Puerto Rican government-debt crisis

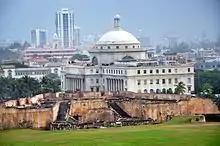
The Capitol of Puerto Rico just outside Old San Juan

In June 2015, Governor Padilla announced that the Commonwealth was in a "death spiral" and "the debt is not payable". The government of Puerto Rico commissioned an analysis of its financial problems asking for solutions that resulted in the "Krueger Report" published in June 2015. The report called for structural and fiscal reforms as well as for a restructuring of outstanding debts. One month later, a report was published that rejected the need for debt restructuring. The report indicated that Puerto Rico has a fixable deficit problem, not a debt problem. It recommended improvements to tax collection and a reduction of public spending. The report also recommended consideration of public private partnerships and the monetization of government-owned buildings and ports. The report made use of data of the Krueger Report and warned that the costs of default would be high. One of the authors opined that Puerto Rico has been "massively overspending on education". Detractors remark that Puerto Rico's spending on education is only 79% of the U.S. average per pupil while supporters remark that, when compared to Puerto Rico's GDP, such spending is extraordinarily high. In response to the hedge fund report, Víctor Suárez Meléndez, chief of staff of the governor of Puerto Rico, indicated that "extreme austerity [alone] is not a viable solution for an economy already on its knees". On October 14, 2015, the "Wall Street Journal" reported that "U.S. and Puerto Rican authorities were discussing the possibility of issuing a "superbond" as part of a restructuring package". This plan would have a designated third party administer an account holding some of the island's tax collections and those funds would be used to pay holders of the superbond. The existing Puerto Rican bondholders would take a haircut on the value of their current bond holdings.